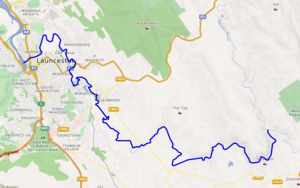
carte réalisée sur umap This map was created from OpenStreetMap project data, collected by the community. This map may be incomplete, and may contain errors. Don't rely solely on it for navigation.
La North Esk River est une rivière de Tasmanie, en Australie, et un affluent de la Tamar.